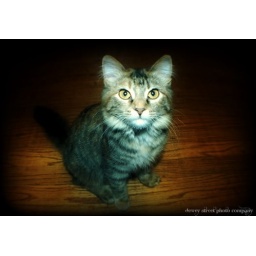
kitty cat in fisheye